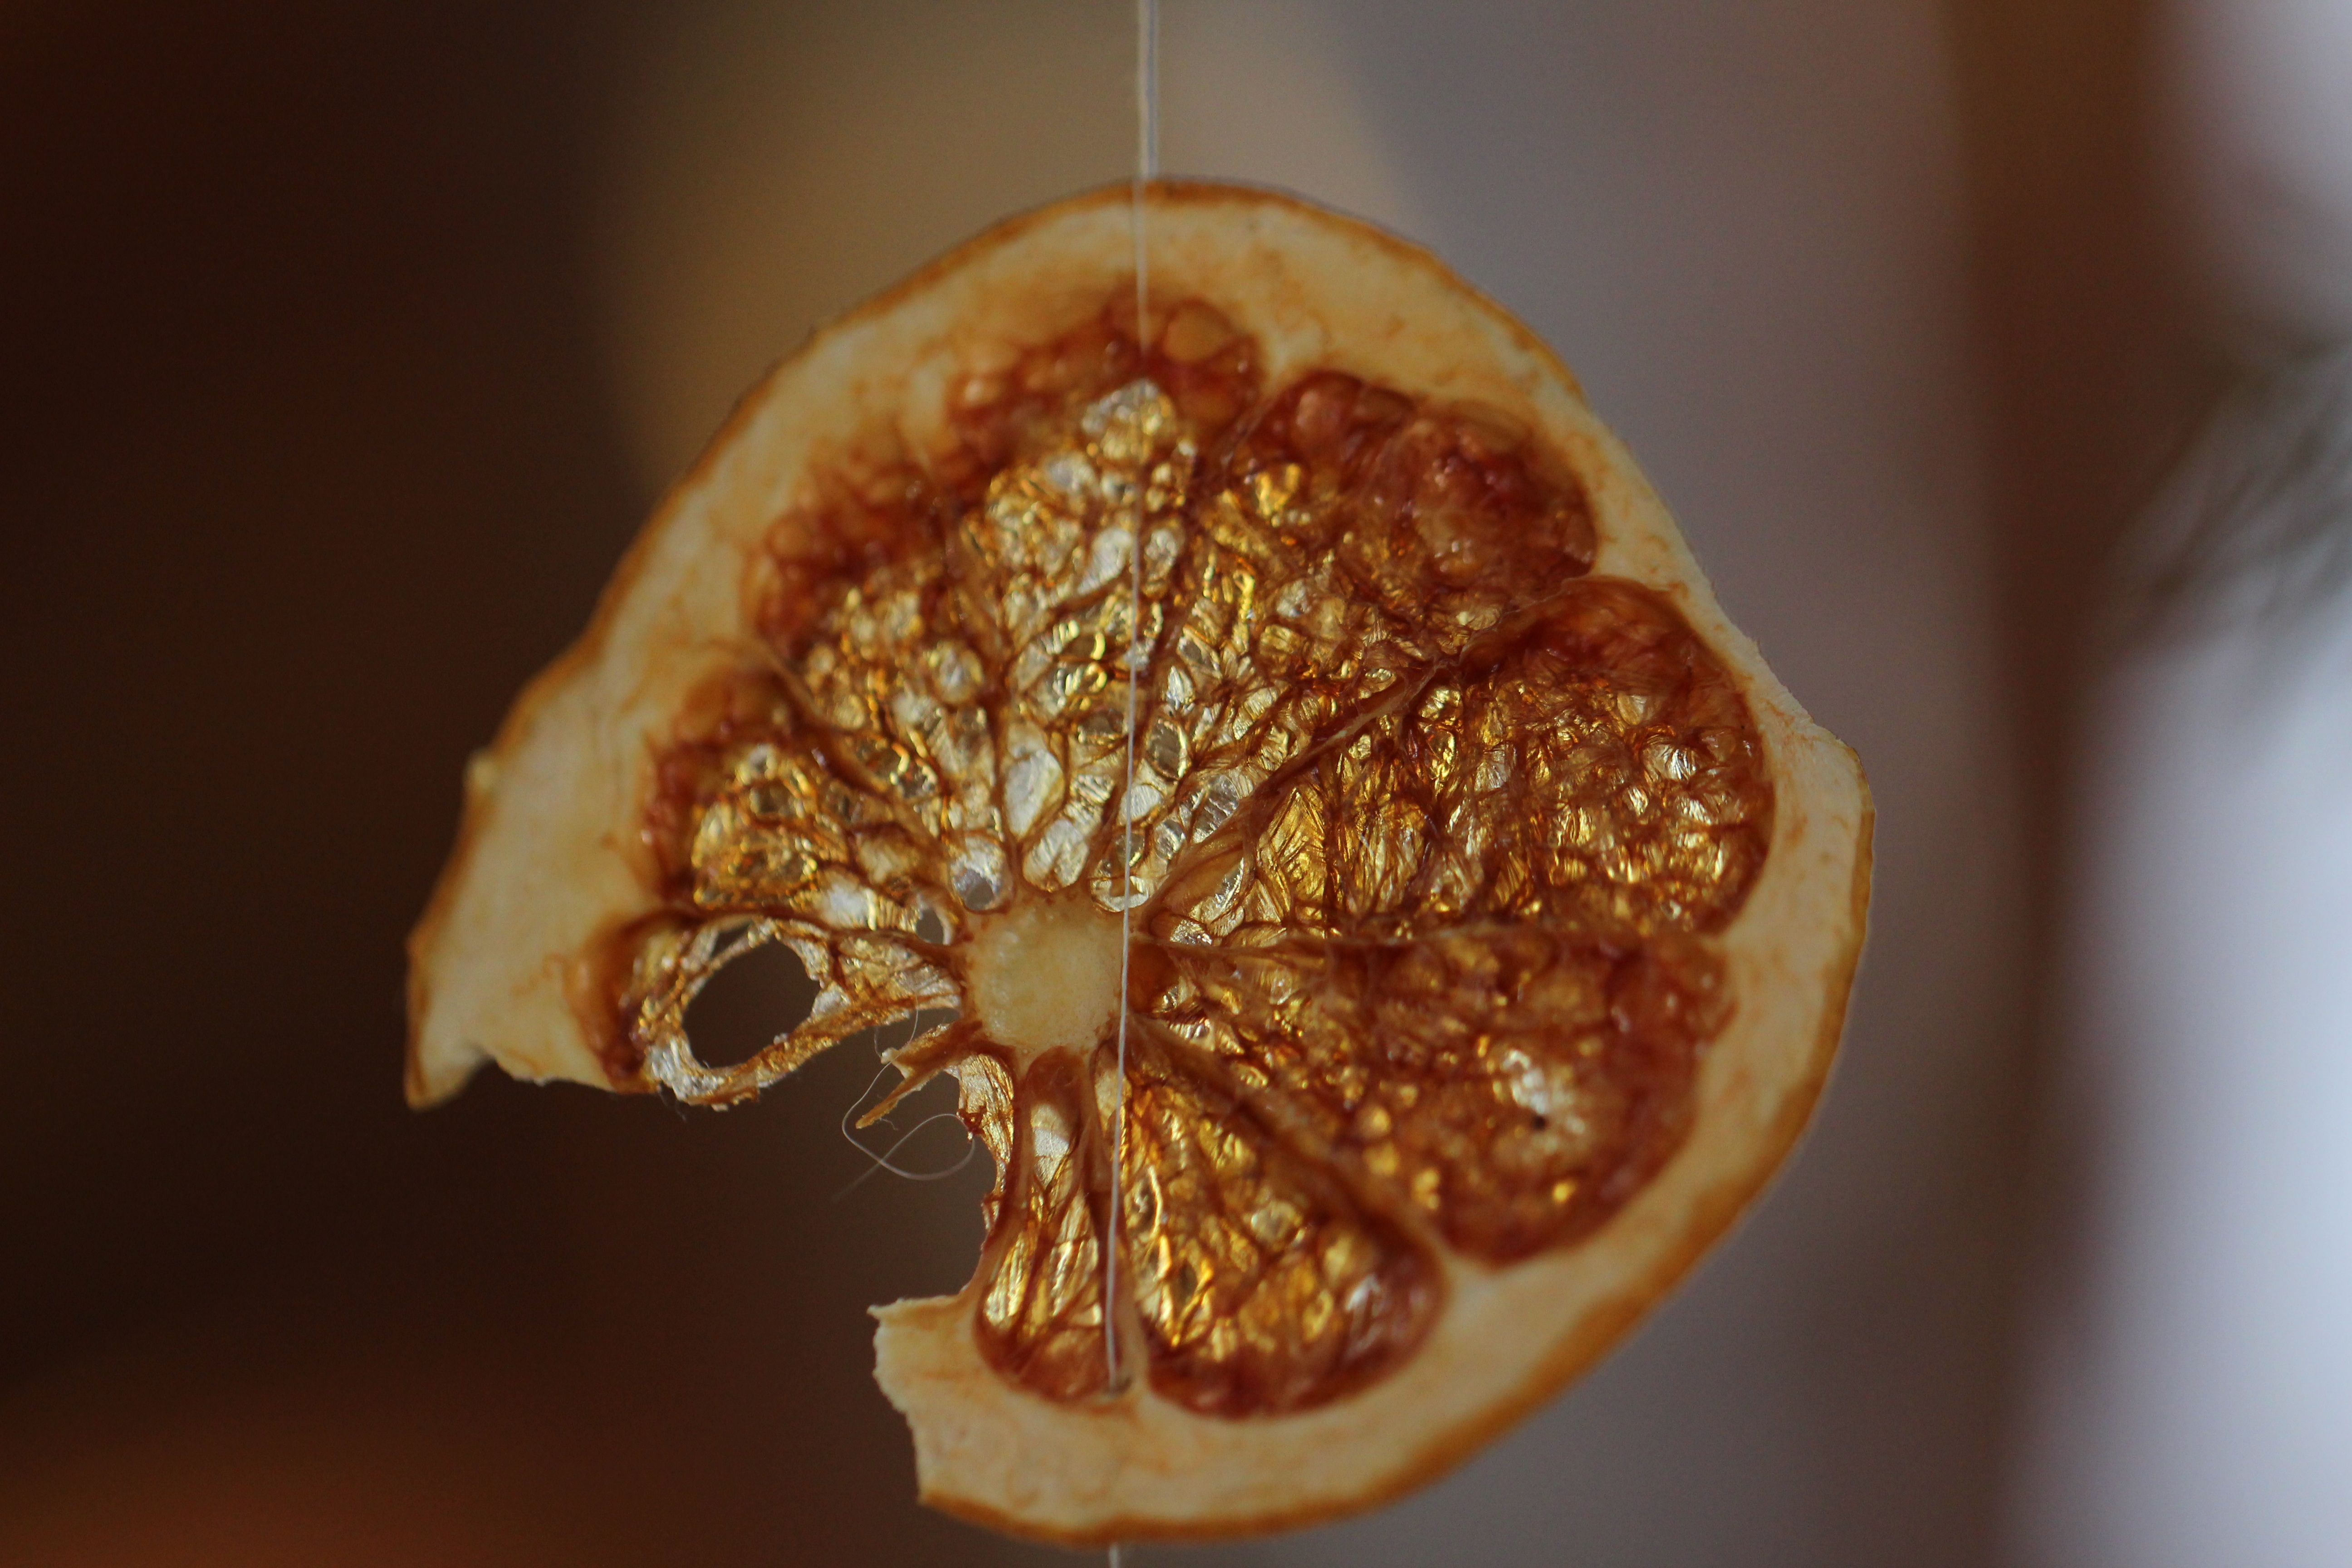
plant, leaf, orange, dish, meal, food, produce, market, dried, breakfast, christmas, close up, alsace, macro photography, flowering plant, land plant